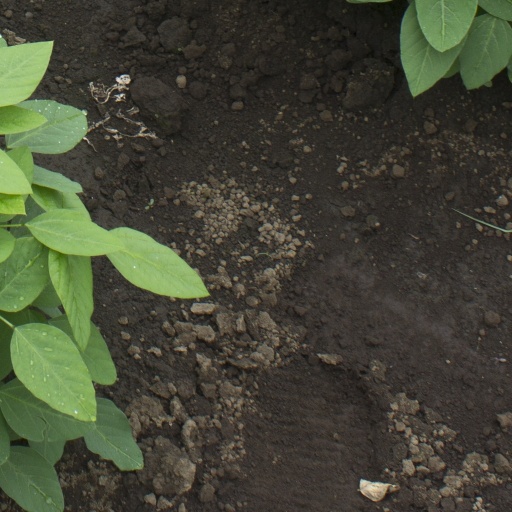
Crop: soybean